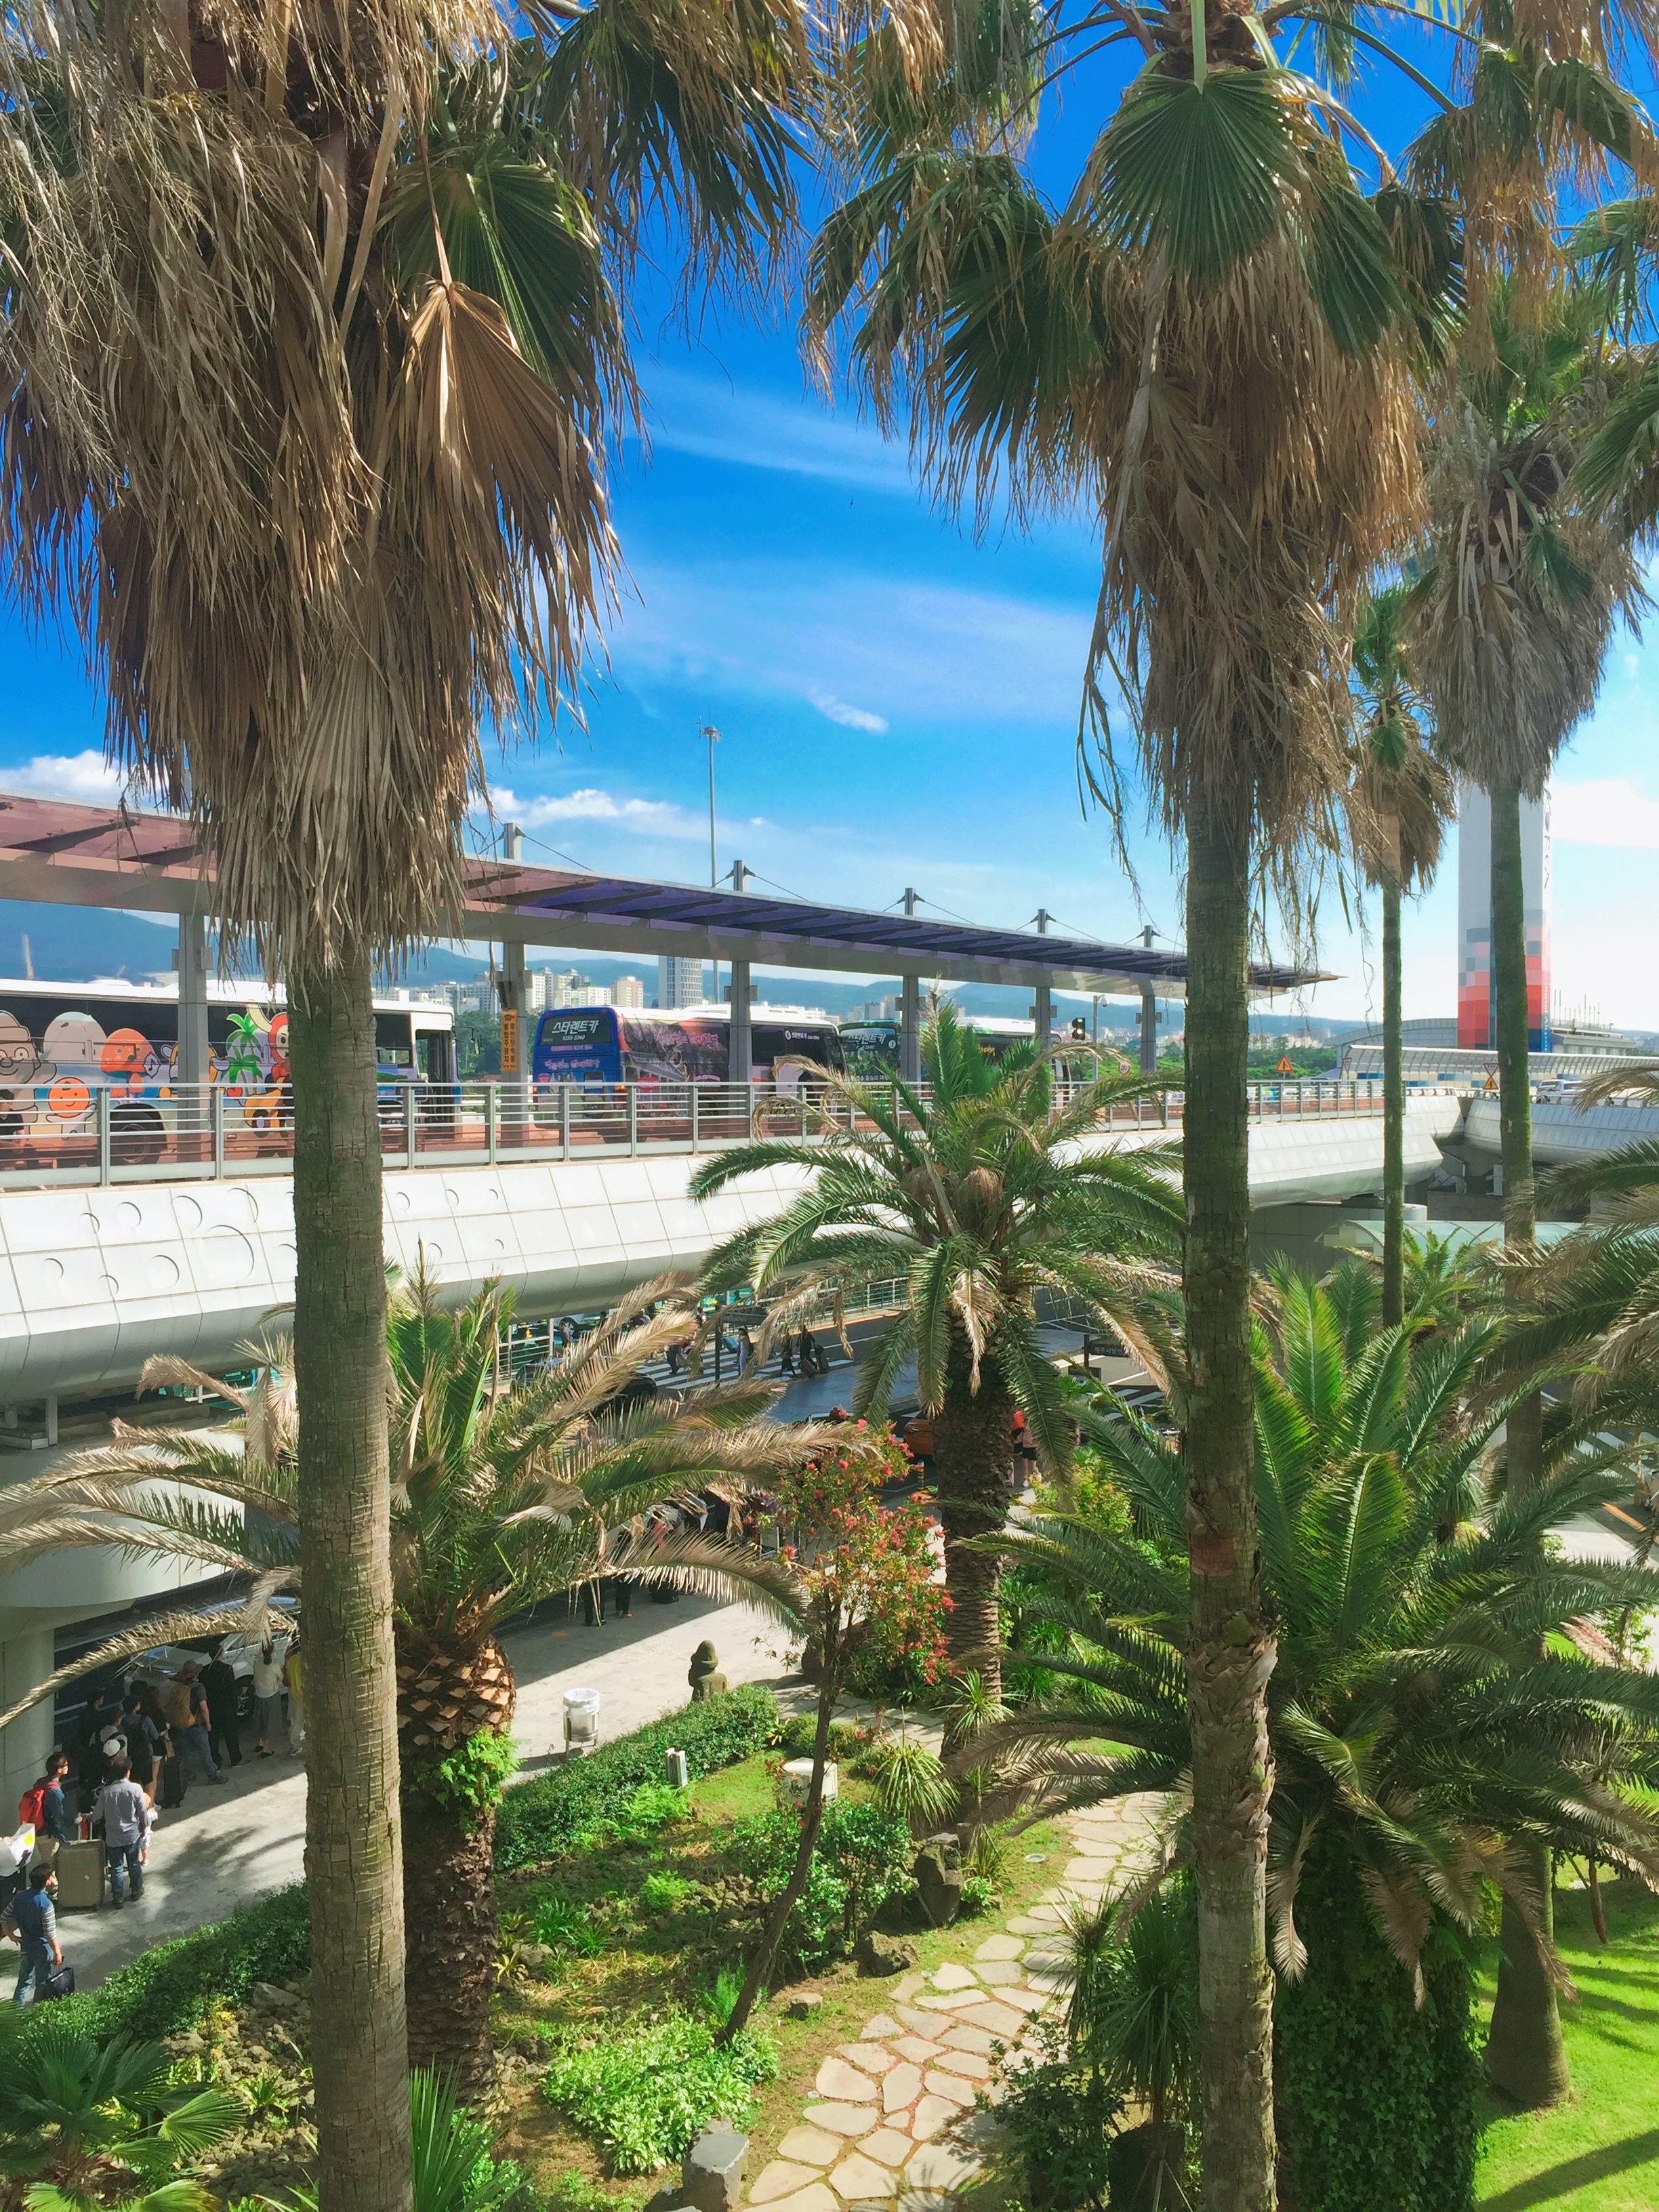
beach, tree, walkway, vacation, resort, caribbean, tropics, arecales, palm family